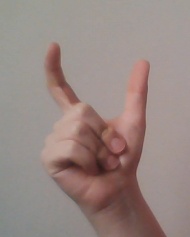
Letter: nun